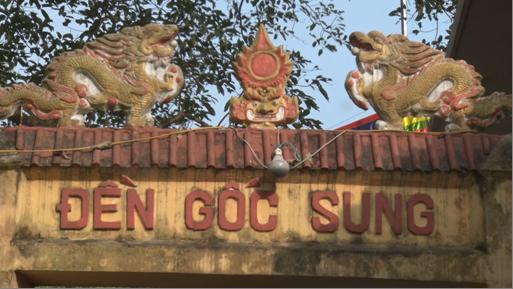
có hai bức tượng con rồng được điêu khắc ở trên ngôi đền